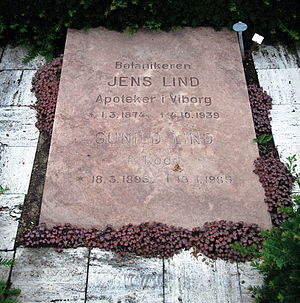
Jens Lind
Jens Linds gravsted på Viborg Kirkegård.
Gravsten for apoteker og botaniker Jens Lind (1874-1939), og hustru Gunild Lind (1895-1985) Placeret på Viborg Kirkegård.